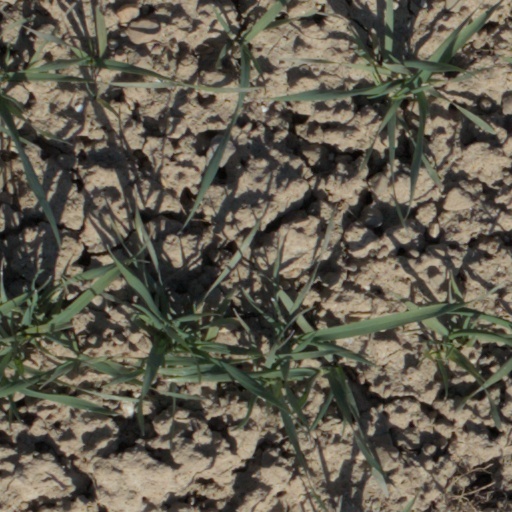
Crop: wheat